White Skin (film)

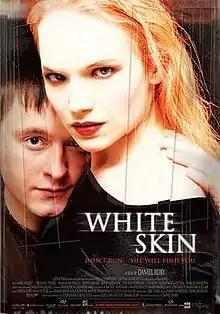

White Skin is a 2004 Canadian horror film directed by Daniel Roby and starring Marc Paquet and Marianne Farley. It was released on video in the United States under the title "Cannibal". The film won the award for Best Canadian First Feature Film at the 2004 Toronto International Film Festival, and the Claude Jutra Award for best feature film by a first-time director at the 25th Genie Awards.